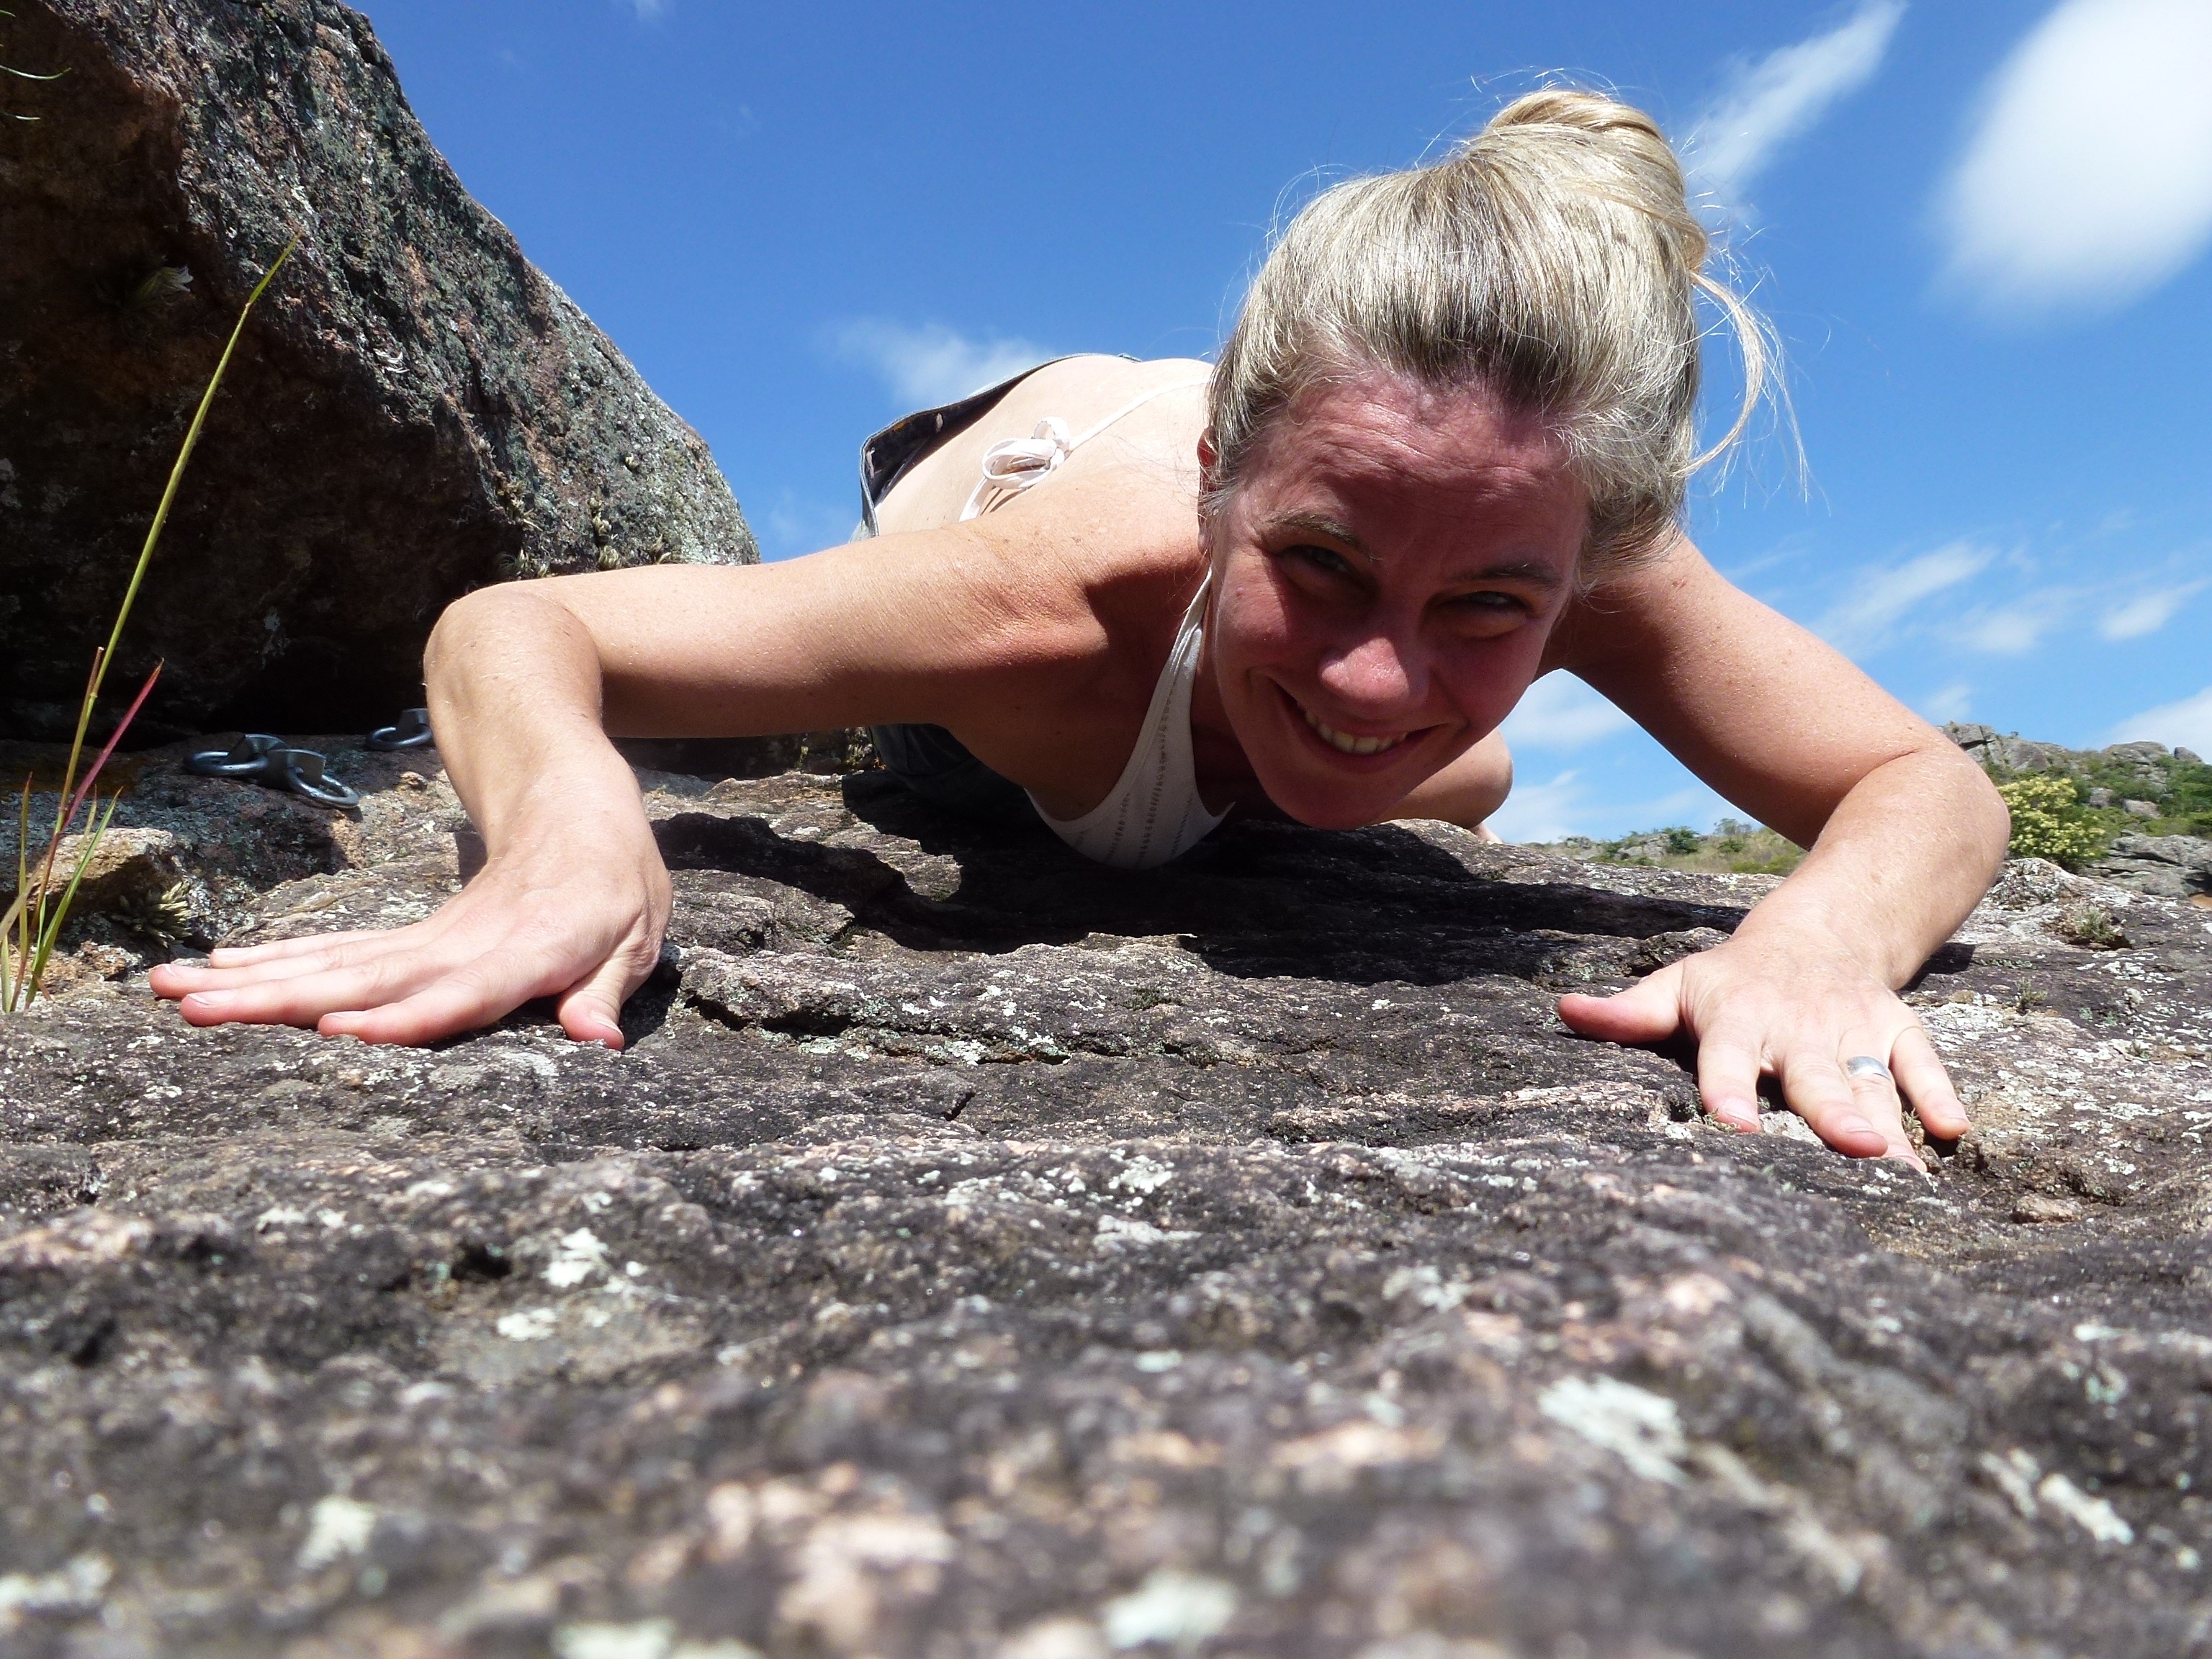
sea, sand, rock, adventure, vacation, leg, mud, child, material, upload, undertake, esteem, personal growth, human positions